Pelham Bay Park

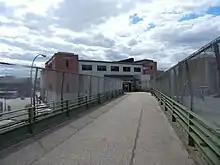
Pedestrian overpass to the park's eponymous station

Pelham Bay Park is served by the New York City Subway at its eponymous station on the west side of the Bruckner Expressway, which is served by the . The station is part of the former Interborough Rapid Transit Company (IRT)'s Pelham Line. The line's northern terminus is located at the southeast corner of Pelham Bay Park, and the IRT station there opened in December 1920. An exit from the station leads onto a pedestrian bridge that crosses the expressway and leads directly to the park.